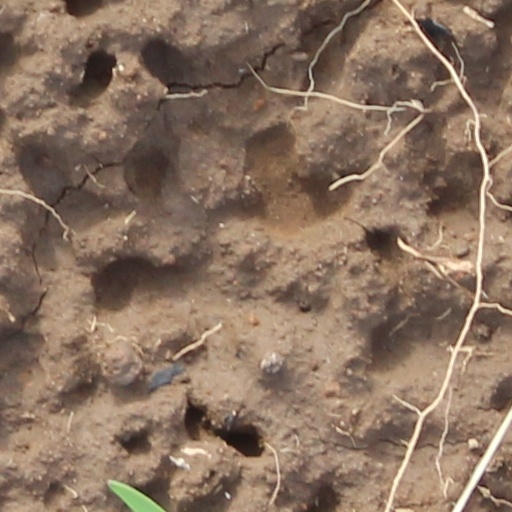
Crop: wheat